Brotherhood of Sleeping Car Porters

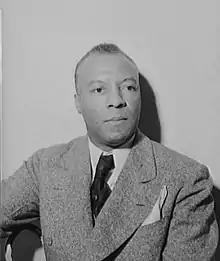
Brotherhood of Sleeping Car Porters founder A. Philip Randolph, the public face of the union, in 1942

Founded in 1925, the Brotherhood of Sleeping Car Porters and Maids (commonly referred to as the Brotherhood of Sleeping Car Porters, BSCP) was the first labor organization led by African Americans to receive a charter in the American Federation of Labor (AFL). The BSCP gathered a membership of 18,000 passenger railway workers across Canada, Mexico, and the United States.